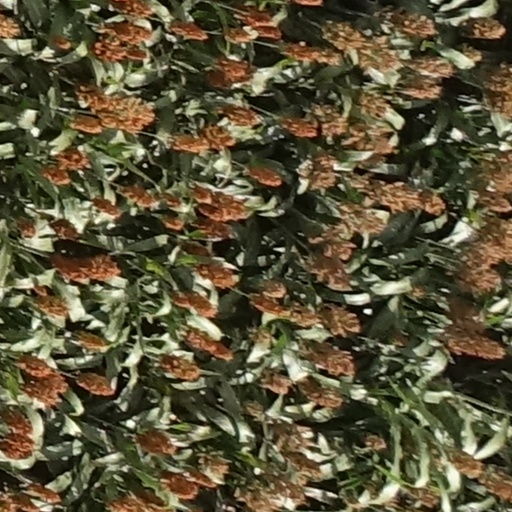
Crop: sorghum